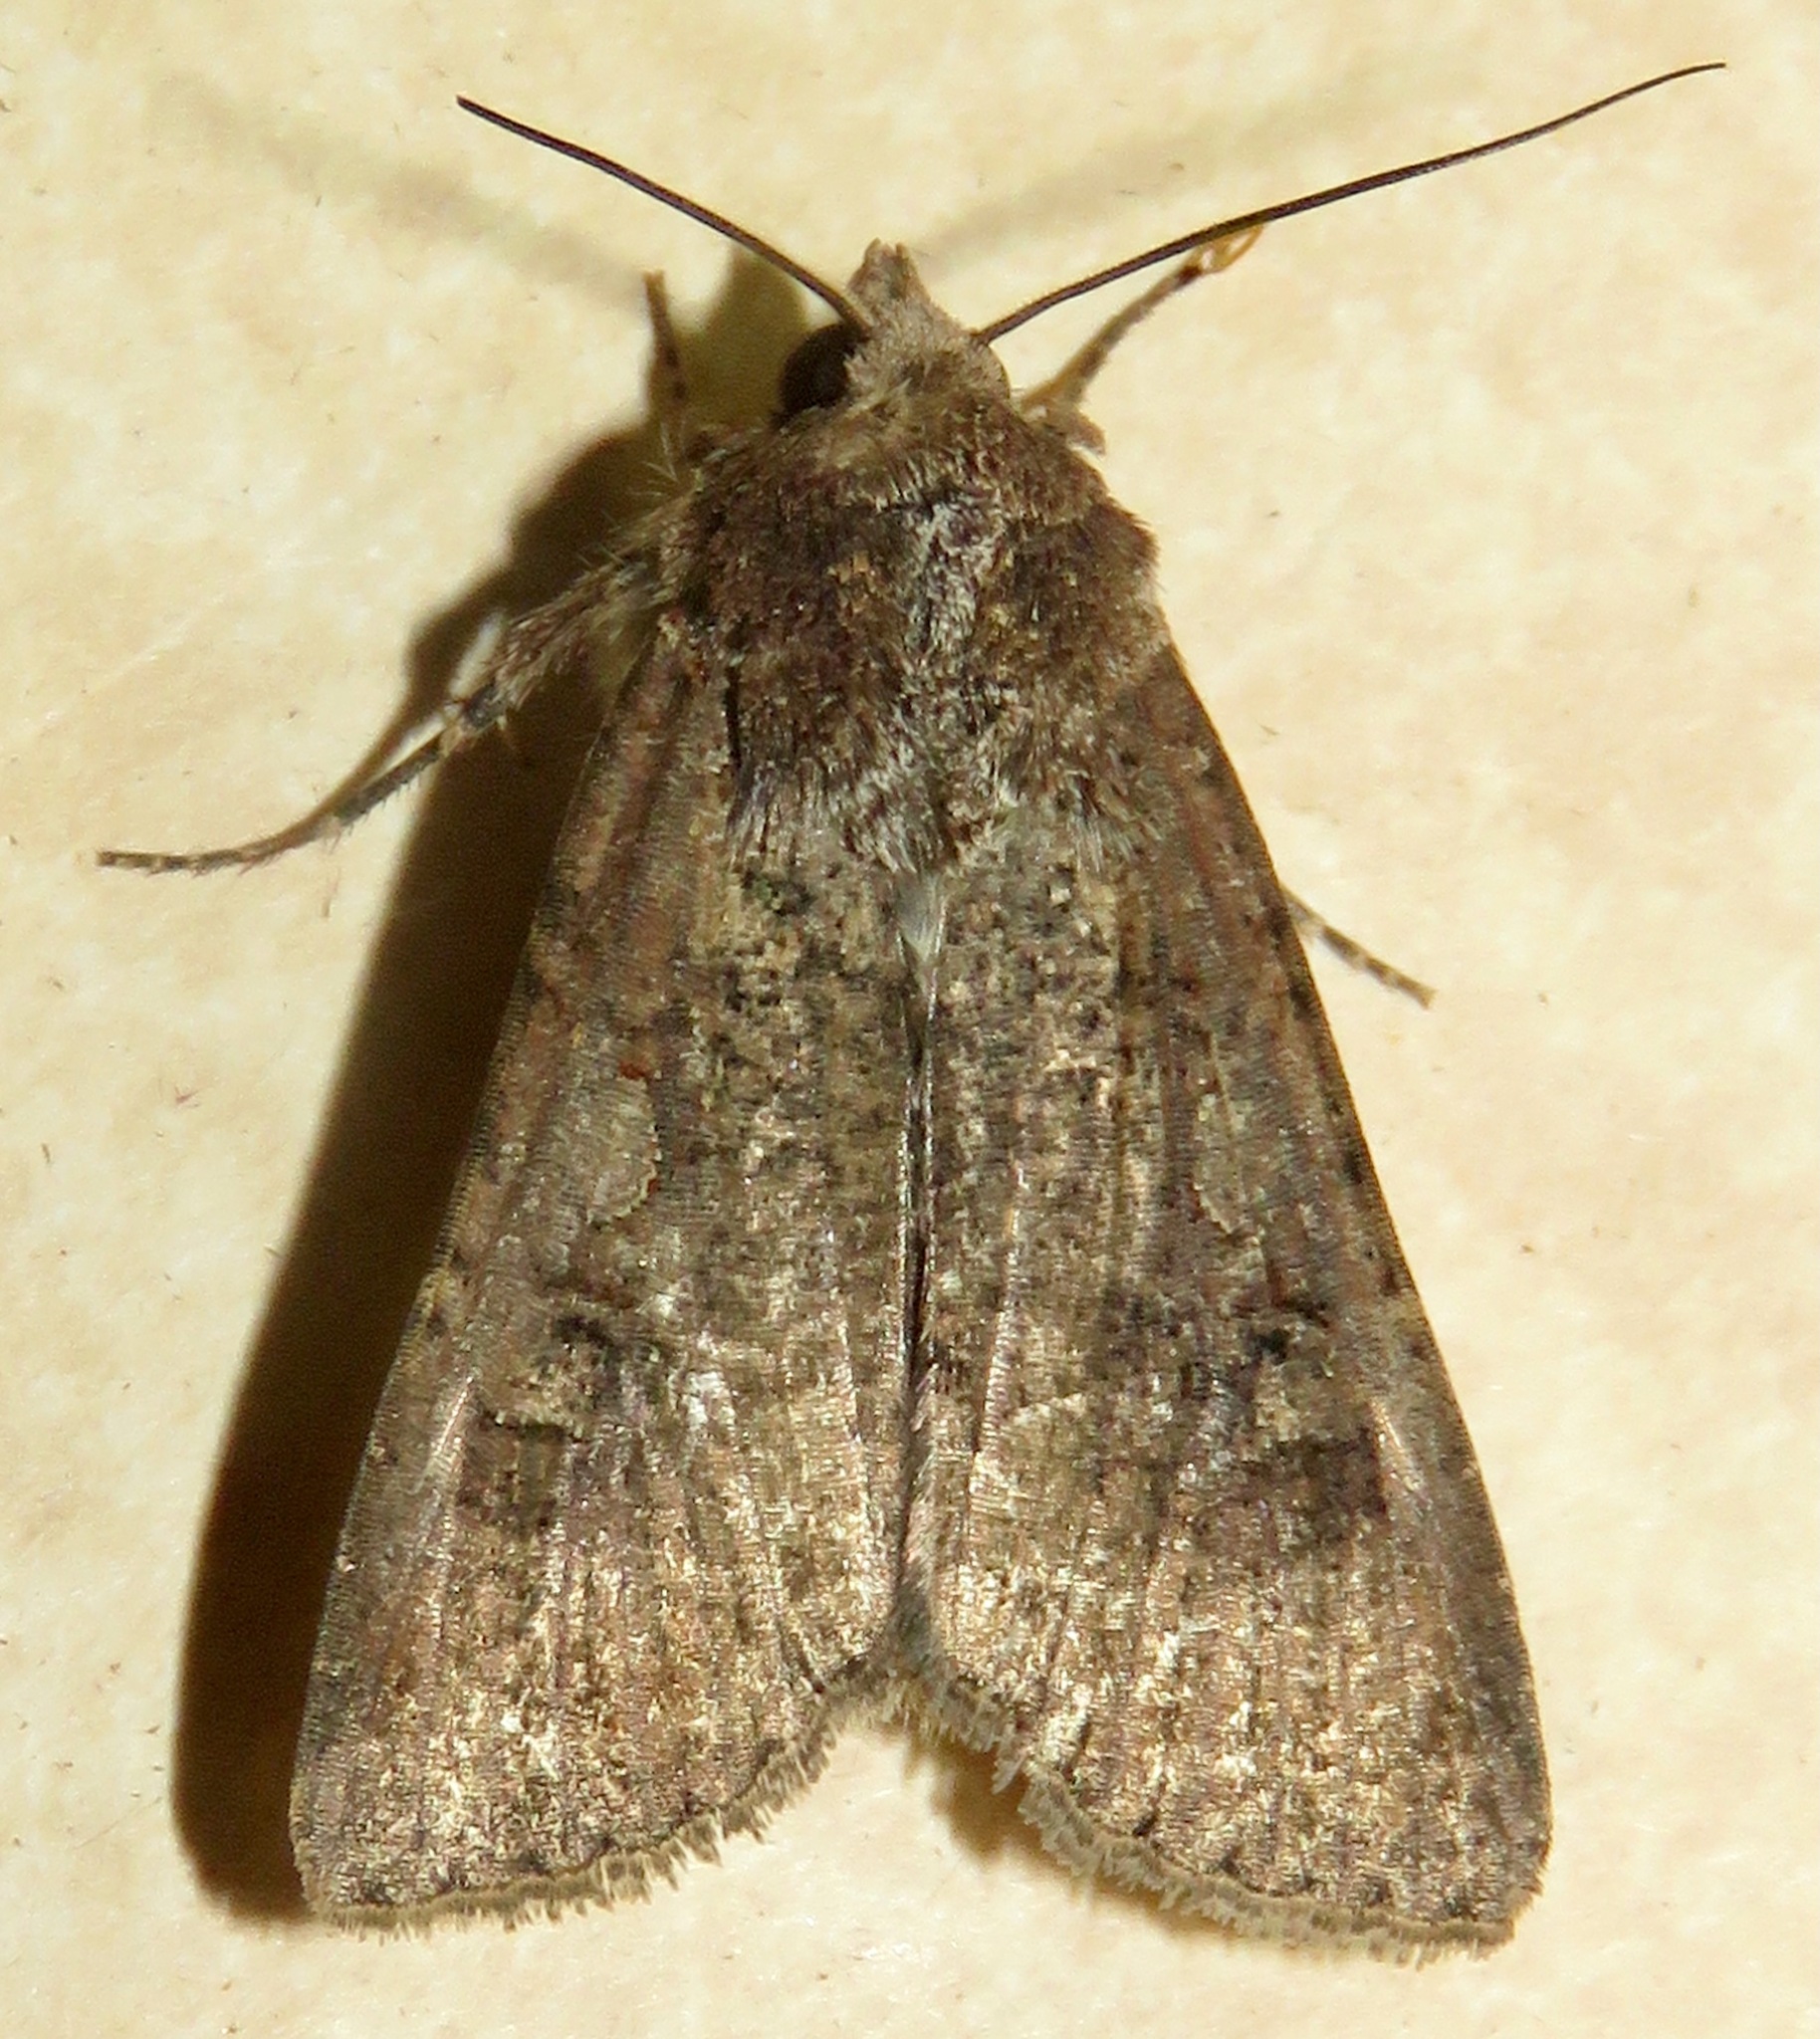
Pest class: cutworms